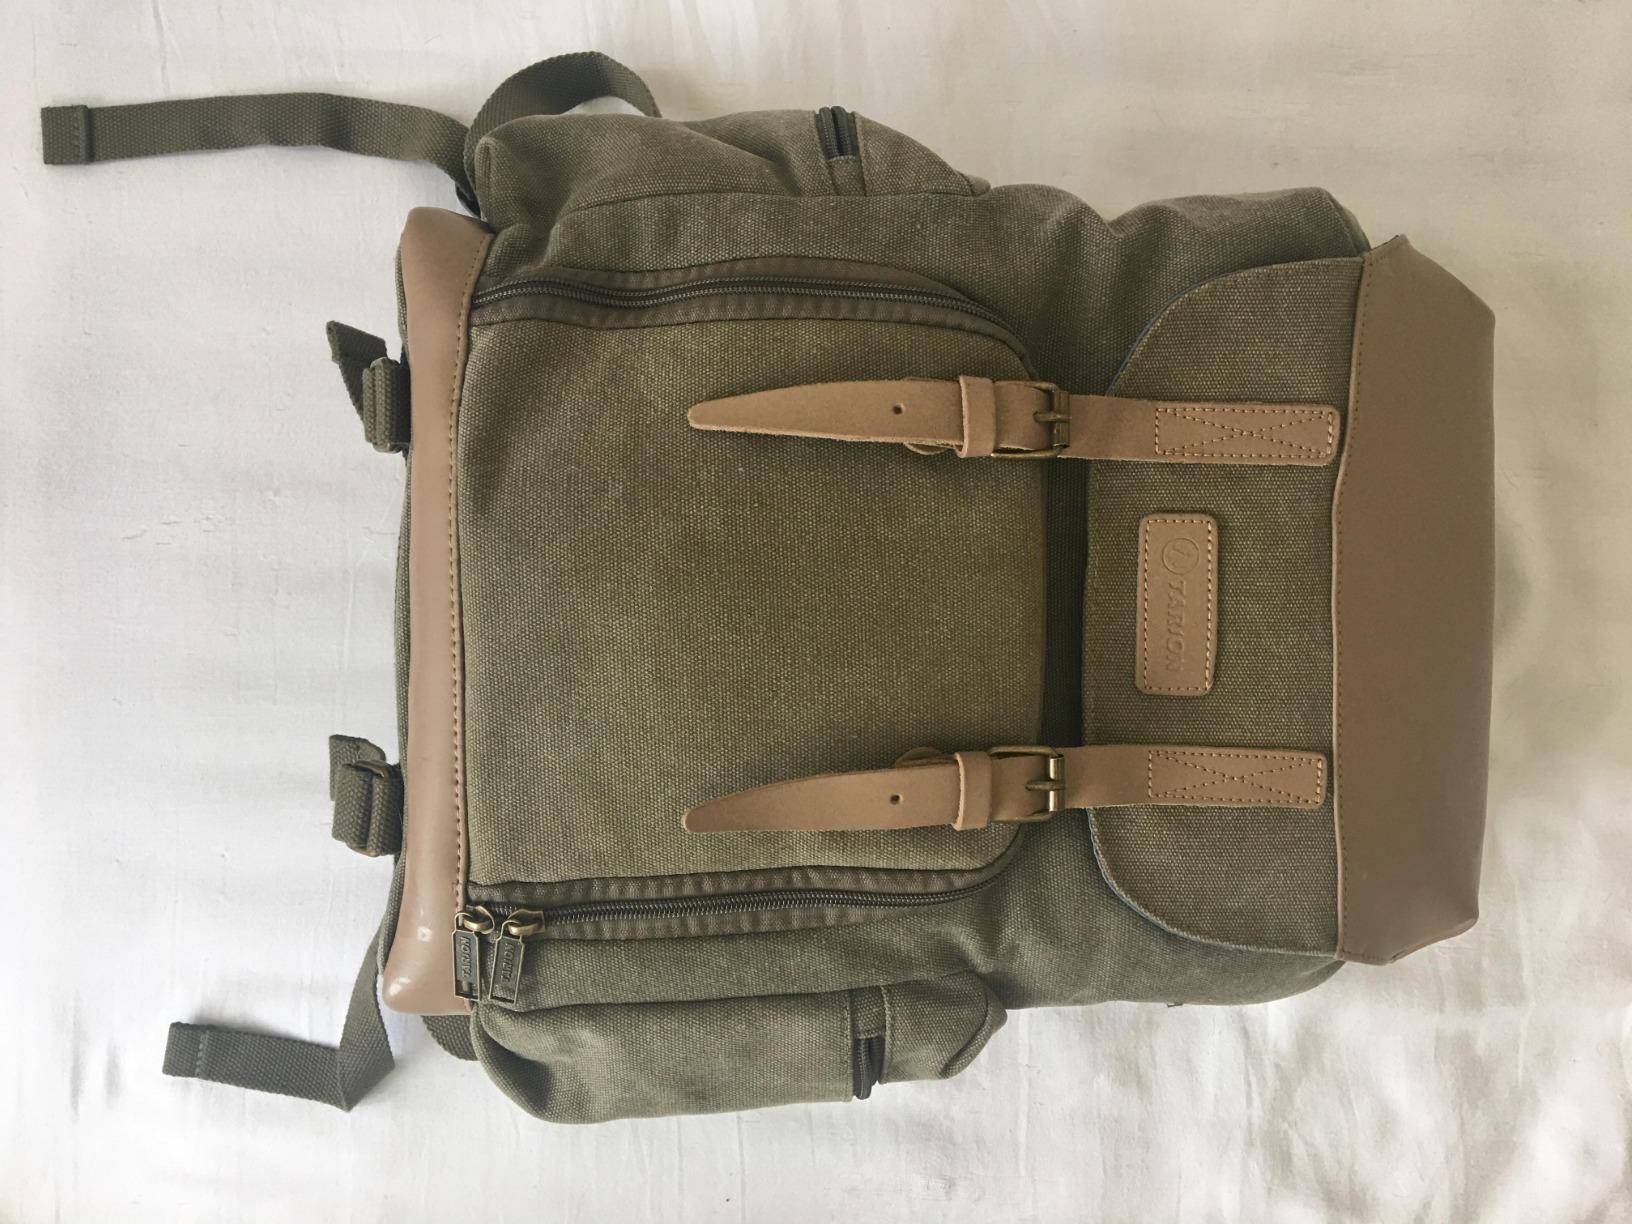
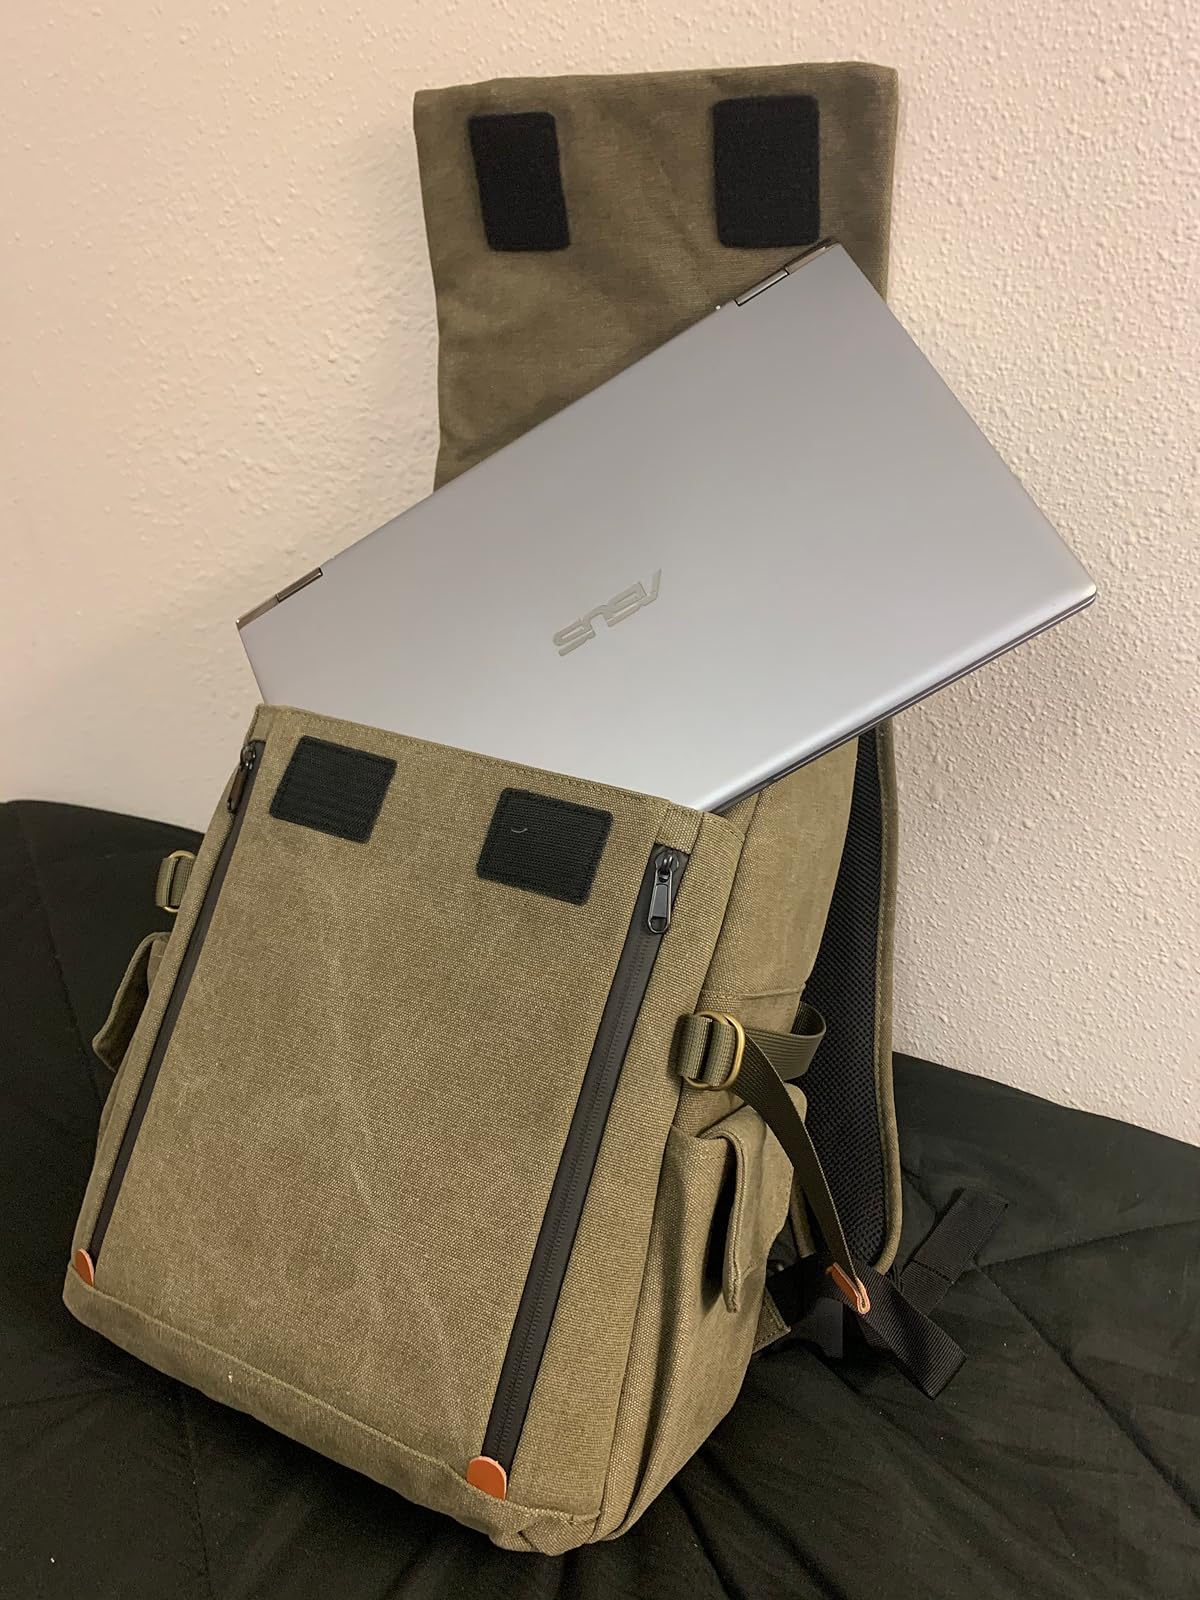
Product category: bag
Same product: no